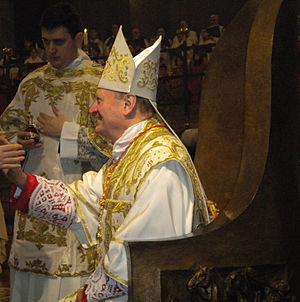
Gianfranco Ravasi, né à Merate le 18 octobre 1942, est un cardinal italien, président des Conseils pontificaux pour la culture, l'archéologie sacrée et le patrimoine culturel de l'Église.